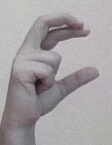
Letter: thal